Blanka Lipińska

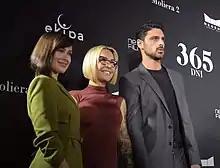
Anna-Maria Sieklucka, Michele Morrone, and author Blanka Lipińska in 2019

Lipińska's three books are part of a trilogy. They were first published in Polish. An English translation of the first book was released in January 2021, with the second, "That Day", in 2022. The events in all three books occur within a few months of each other. Lipińska said that the inspiration for her erotic trilogy was "Fifty Shades of Grey" and a personal holiday trip to Sicily. She has described the works as semi-autobiographical.